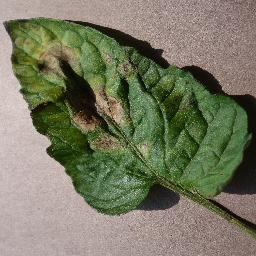
Label: Tomato___Late_blight